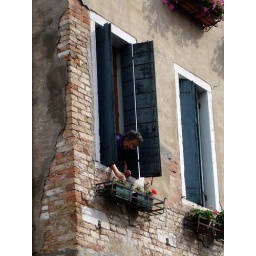
an old woman in venice tending to her window boxes